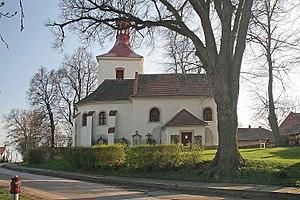
Světí est une commune du district de Hradec Králové, dans la région de Hradec Králové, en République tchèque. Sa population s'élevait à 321 habitants en 2017.